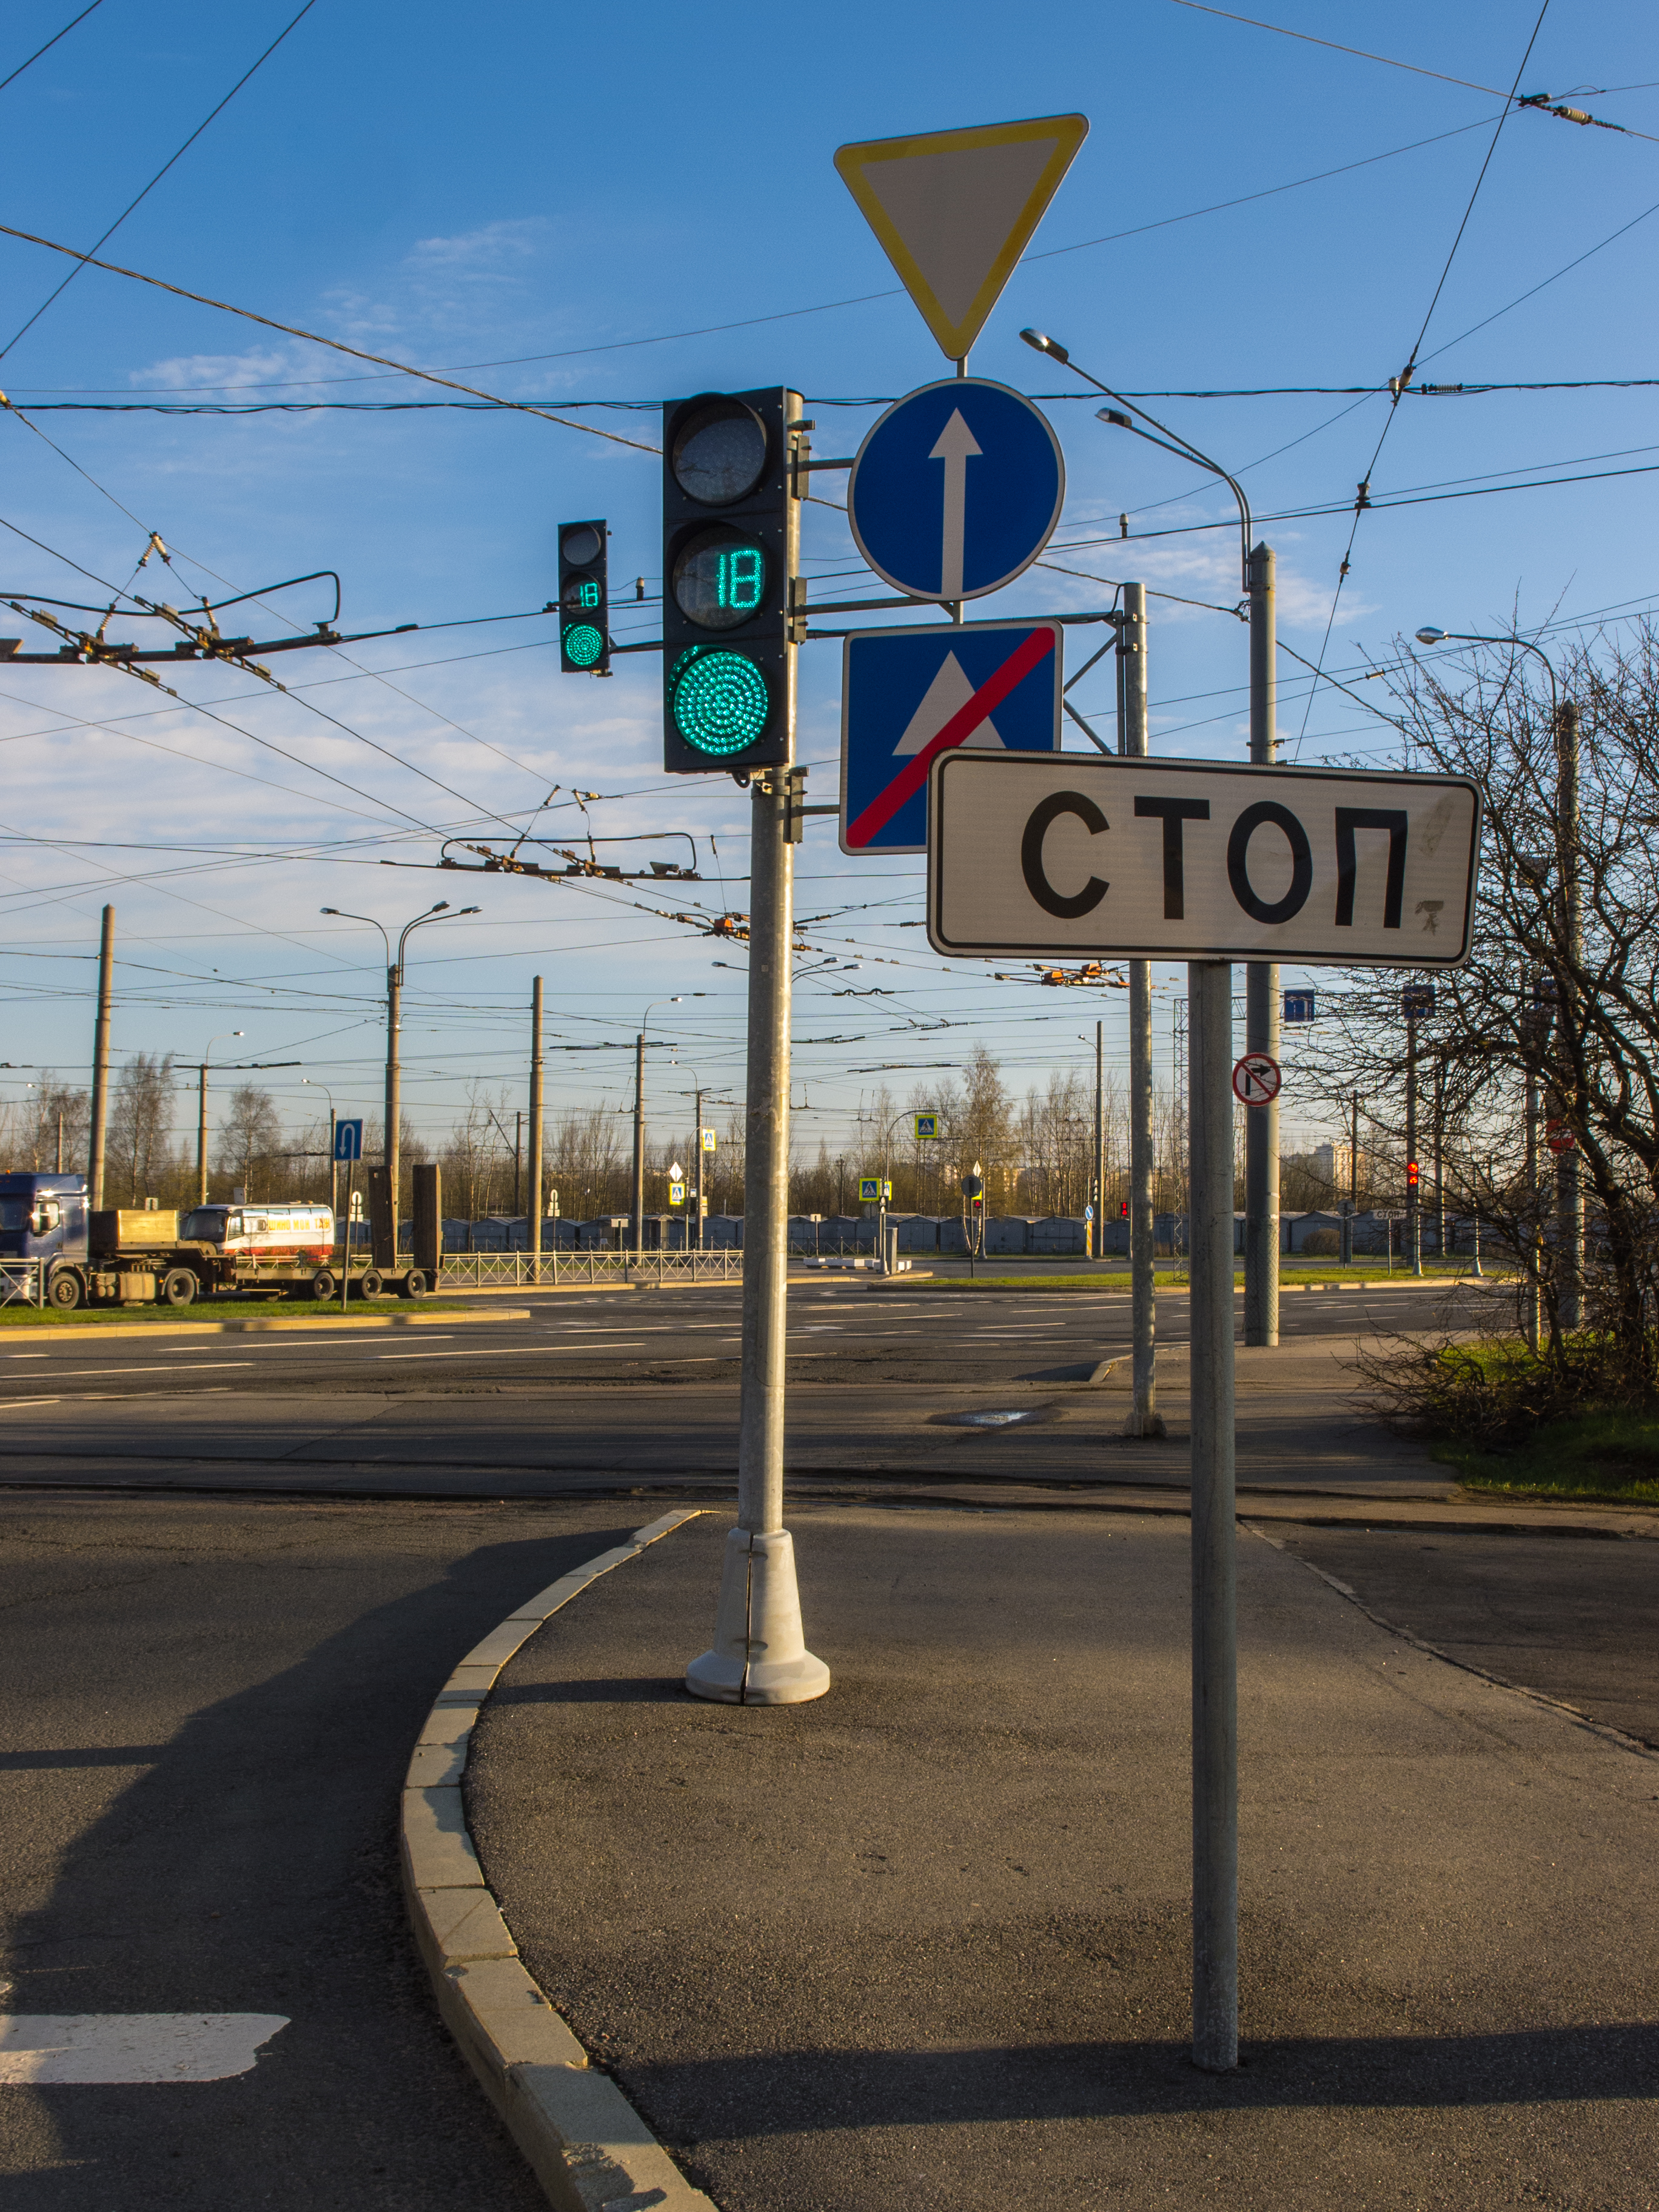
traffic, light, road, sign, street sign, signage, traffic sign, transport, lane, infrastructure, street, sky, public utility, thoroughfare, intersection, road surface, junction, electricity, electrical supply, overhead power line, highway